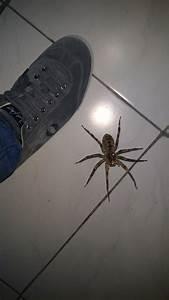
spider